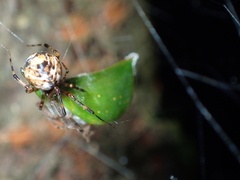
Species: Parasteatoda_tepidariorum